Enduro Cup

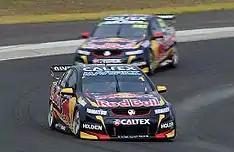
Triple Eight Race Engineering, pictured in 2014, have won five Enduro Cups.

In 2013, Craig Lowndes and Warren Luff won the Enduro Cup, despite winning only the first race of the Gold Coast 600. In 2014, Jamie Whincup and Paul Dumbrell won the Enduro Cup, again for Triple Eight Race Engineering, winning both the Sandown 500 and the second race on the Gold Coast in the process. In 2015, Luff became the first driver to win the Enduro Cup on more than one occasion, this time driving with Garth Tander for the Holden Racing Team. Tander and Luff did not win any of the four races in the endurance season, with consistent results of two third and two fourth places instead accumulating enough points to win the trophy. In 2016, the all-international pairing of Shane van Gisbergen and Alexandre Prémat won the trophy, with three second-place finishes and one win amounting to the most dominant performance in the Enduro Cup era. In 2017, Chaz Mostert and Steve Owen won the first Enduro Cup for Ford, with one win at the Gold Coast 600.